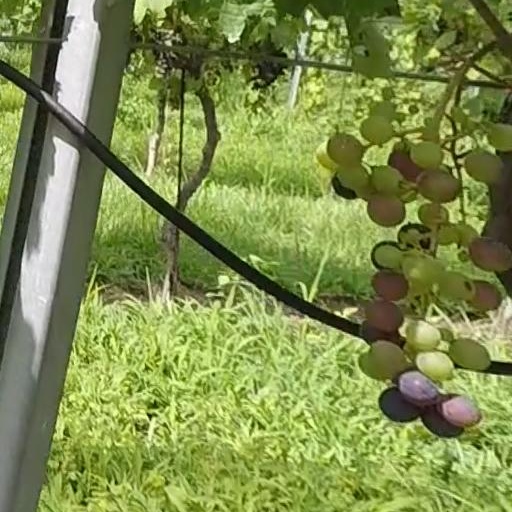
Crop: grape